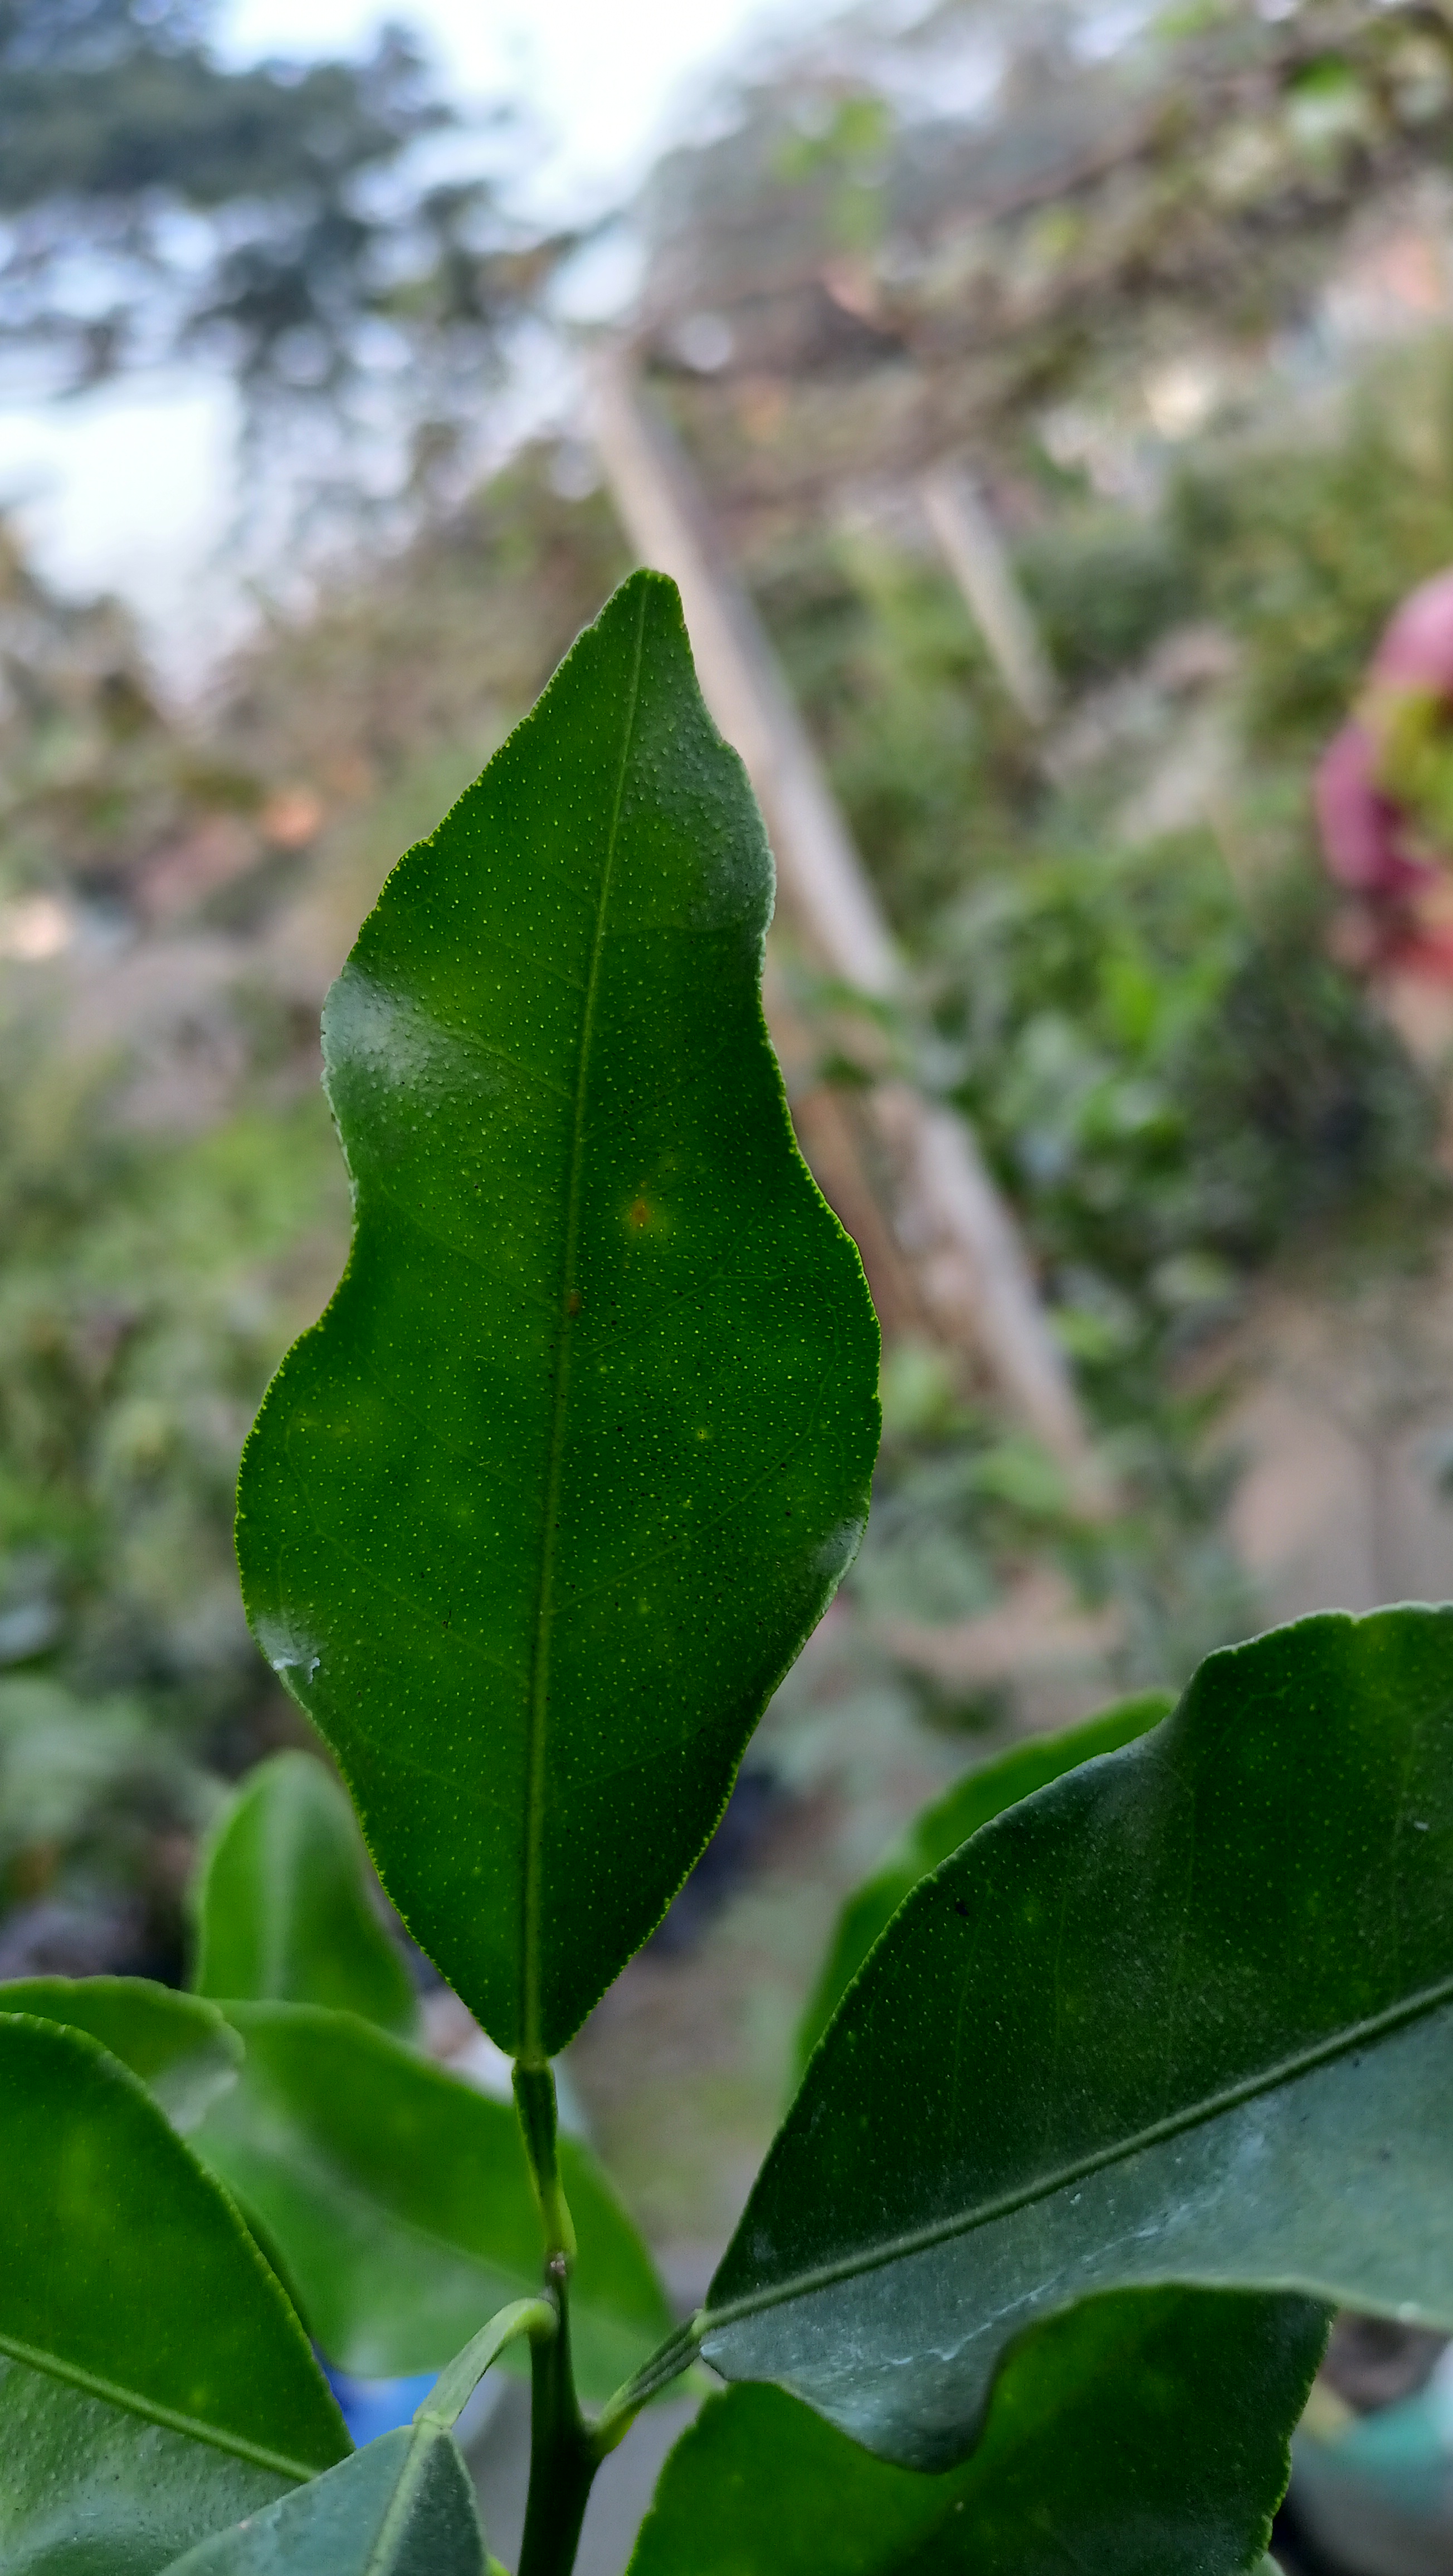
Mandarin leaf variety: Darjeling